Apple keyboards

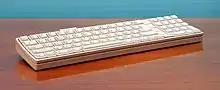
Apple Desktop Bus Keyboard

Like the Apple IIe before it, the Macintosh provided an optional external keypad which also included arrow keys that daisy chained to the computer via the telephone-cord connectors. Though introduced with the Macintosh in January 1984, Apple did not ship it until September 1984 at a retail price of US$99. The M0120P version of the numeric keypad, compared to M0120, uses symbols on the Clear and Enter keys, instead of text.